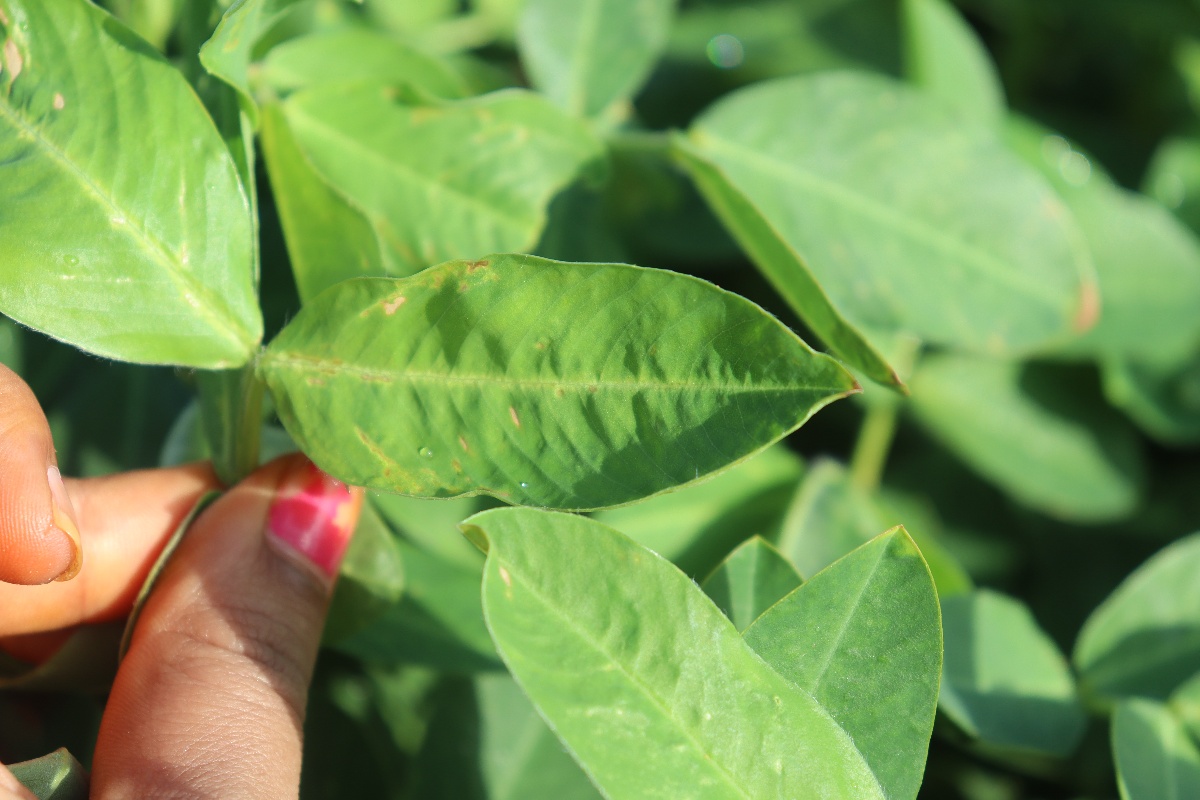
Label: healthy leaf